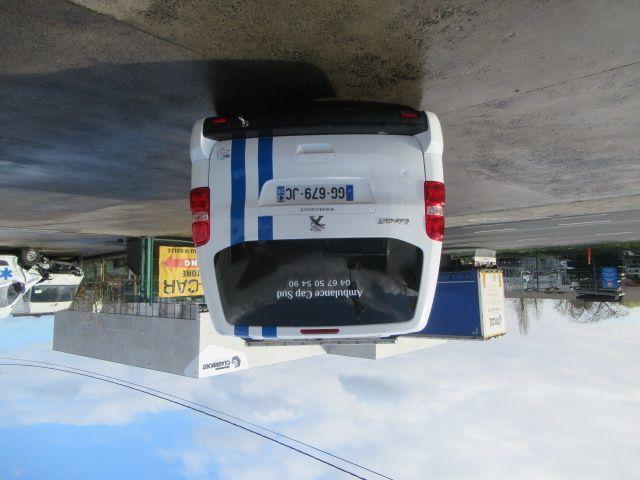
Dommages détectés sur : malle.
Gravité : mineur